Resnik (crater)

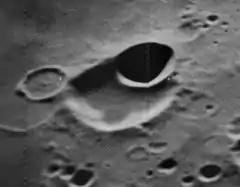
Oblique Lunar Orbiter 5 image

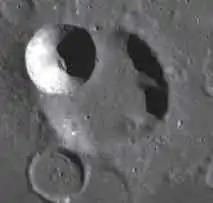
LRO image

Resnik is a small lunar impact crater that is located within the interior of the huge walled plain Apollo, on the Moon's far side. Apollo is a double-ringed formation with a central floor that has been flooded with basaltic lava. Resnik is located at the northern edge of the dark area of the surface. It lies to the southwest of the smaller crater McAuliffe.